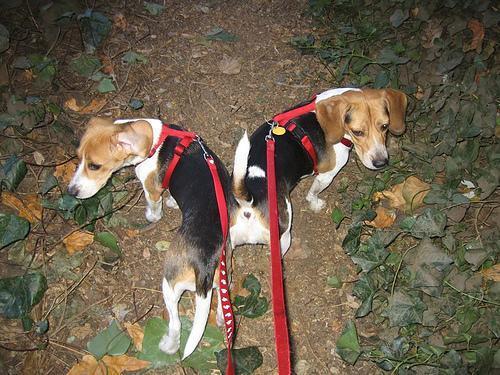
beagle